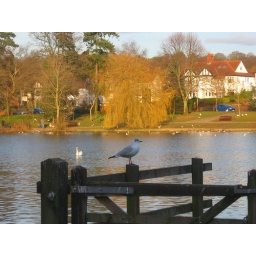
A seagull sitting on a fence and enjoying the view of the lake at Roath Park in Cardiff.